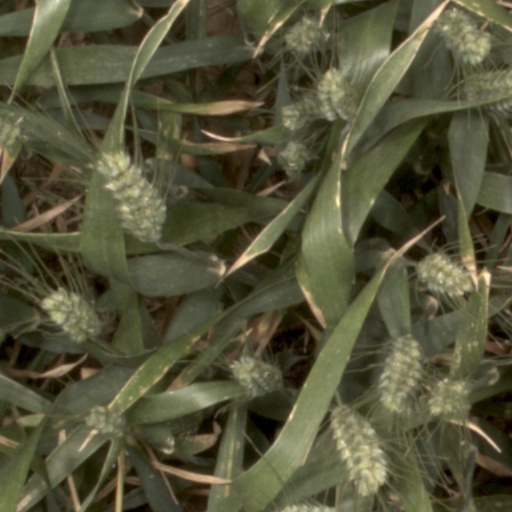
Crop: wheat